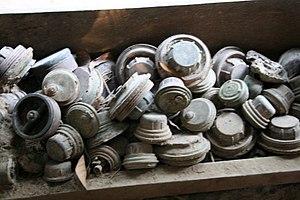
La guerre civile cambodgienne est un conflit qui opposa les forces du Parti communiste du Kampuchéa, connues sous le nom de « Khmers rouges », leurs alliés de la république démocratique du Viêt Nam et du Front national de libération du Sud Viêt Nam à celles du gouvernement du Royaume du Cambodge, soutenue par les États-Unis et la république du Viêt Nam.